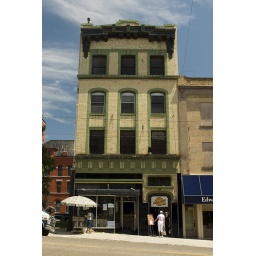
Another colorful building in Butte.